Storm Corrosion

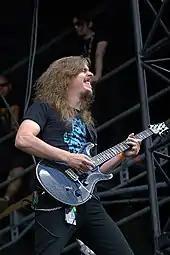
Mikael Åkerfeldt in 2006

Despite their reputations as frontmen in the heavy metal and progressive rock genres, Mikael Åkerfeldt and Steven Wilson did not want Storm Corrosion to be a progressive metal supergroup. In an early interview regarding the project, Wilson went so far as to say that the music sounded unlike anything he or Åkerfeldt had done up until that point, including the Opeth album "Damnation". Instead, the two used the project as an opportunity to explore their more esoteric tastes in music, such as Comus, Popol Vuh, Univers Zero, Steve Reich, David Crosby, Talk Talk, and Scott Walker.